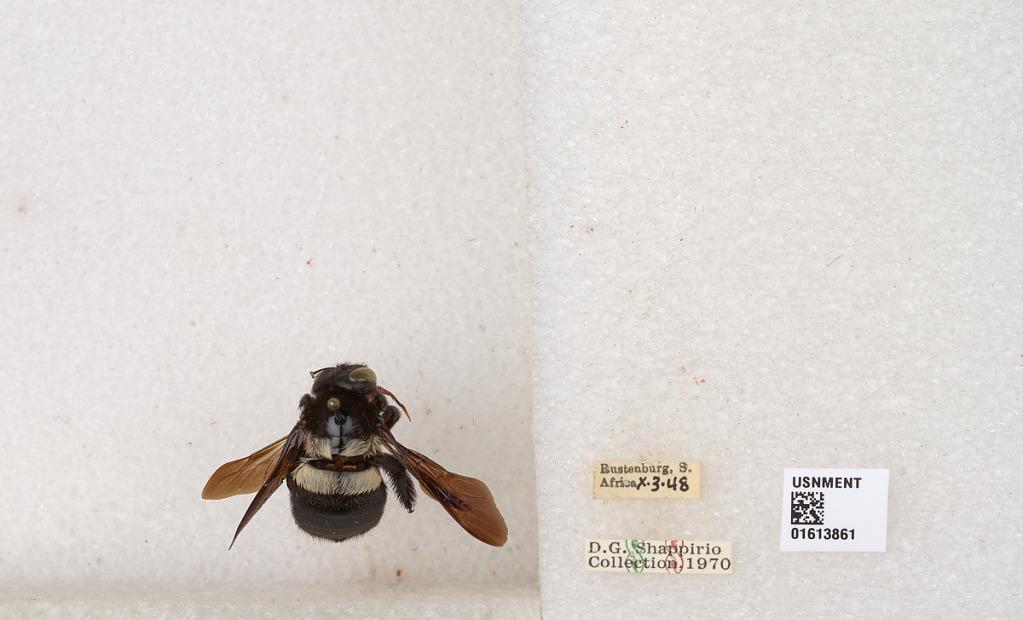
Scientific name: Xylocopa
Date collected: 1948-10-3
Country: South Africa
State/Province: North-West
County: Bojanala Platinum
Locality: Rustenburg